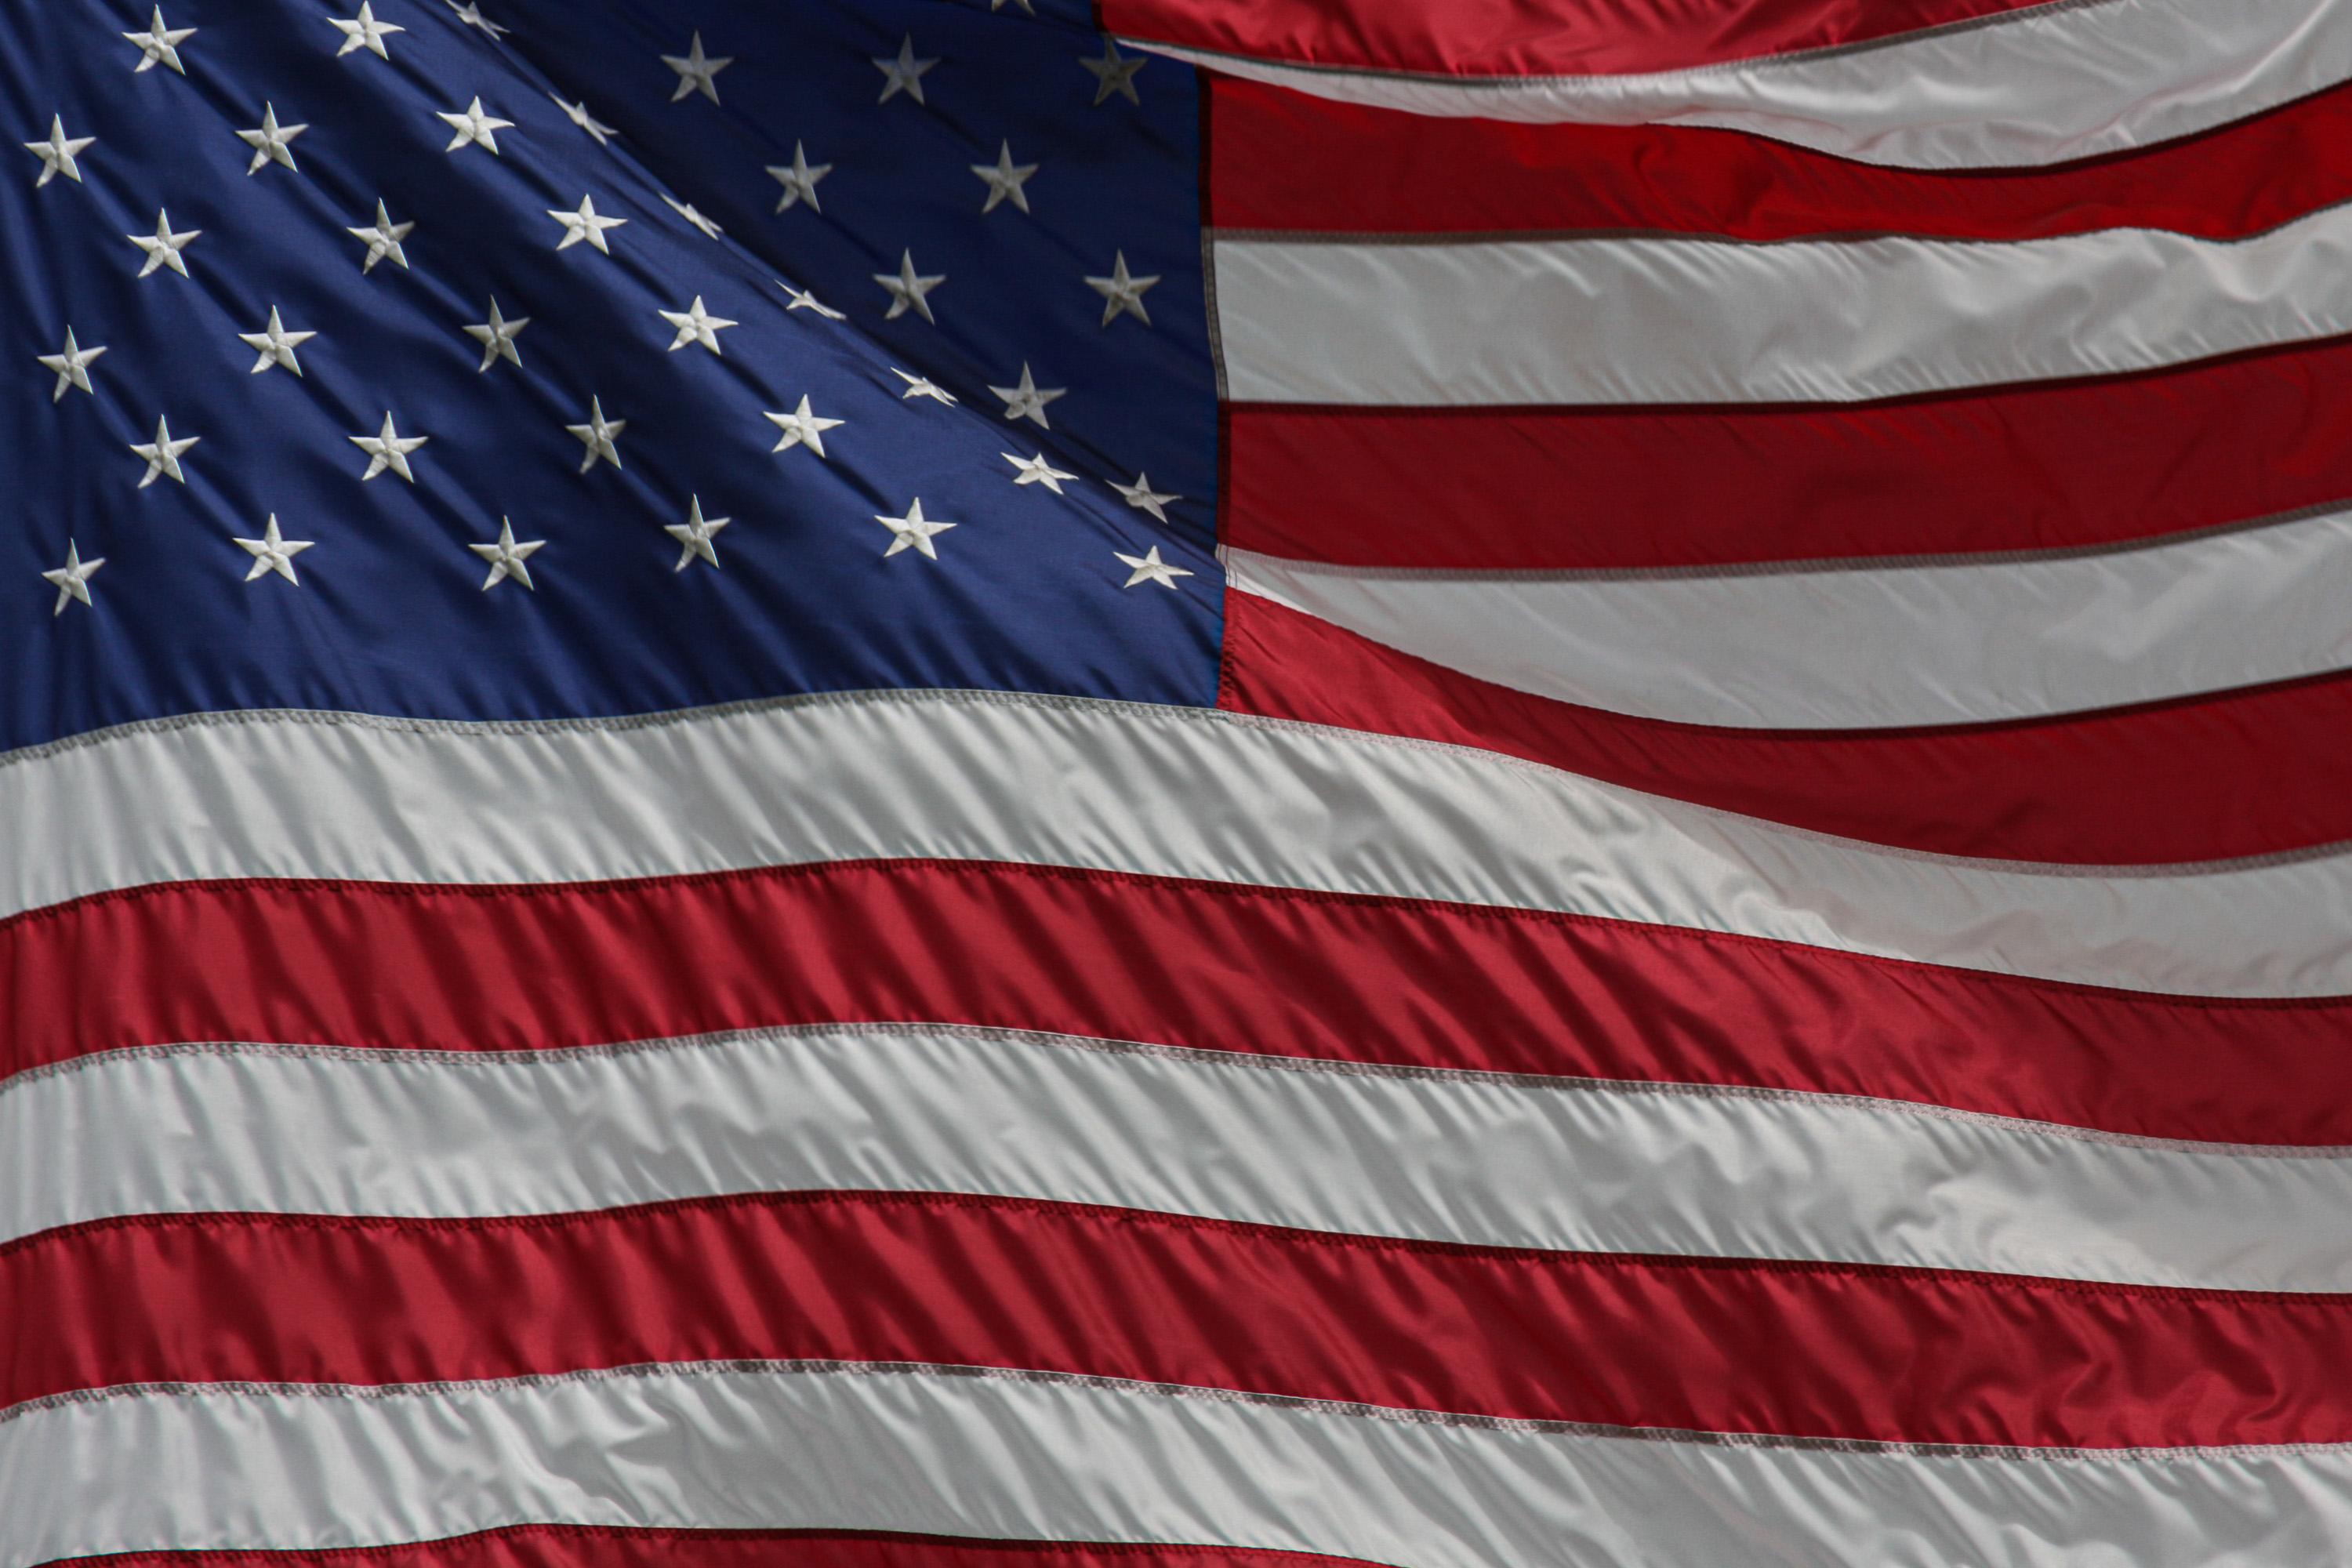
america, american flag, flag, patriotic, waving, red, white, blue, symbol, flag of the united states, Flag Day USA, veterans day, independence day, holiday, memorial day